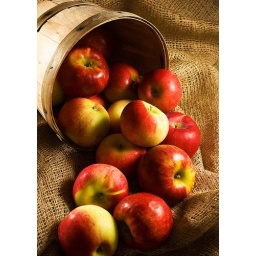
red apples in basket